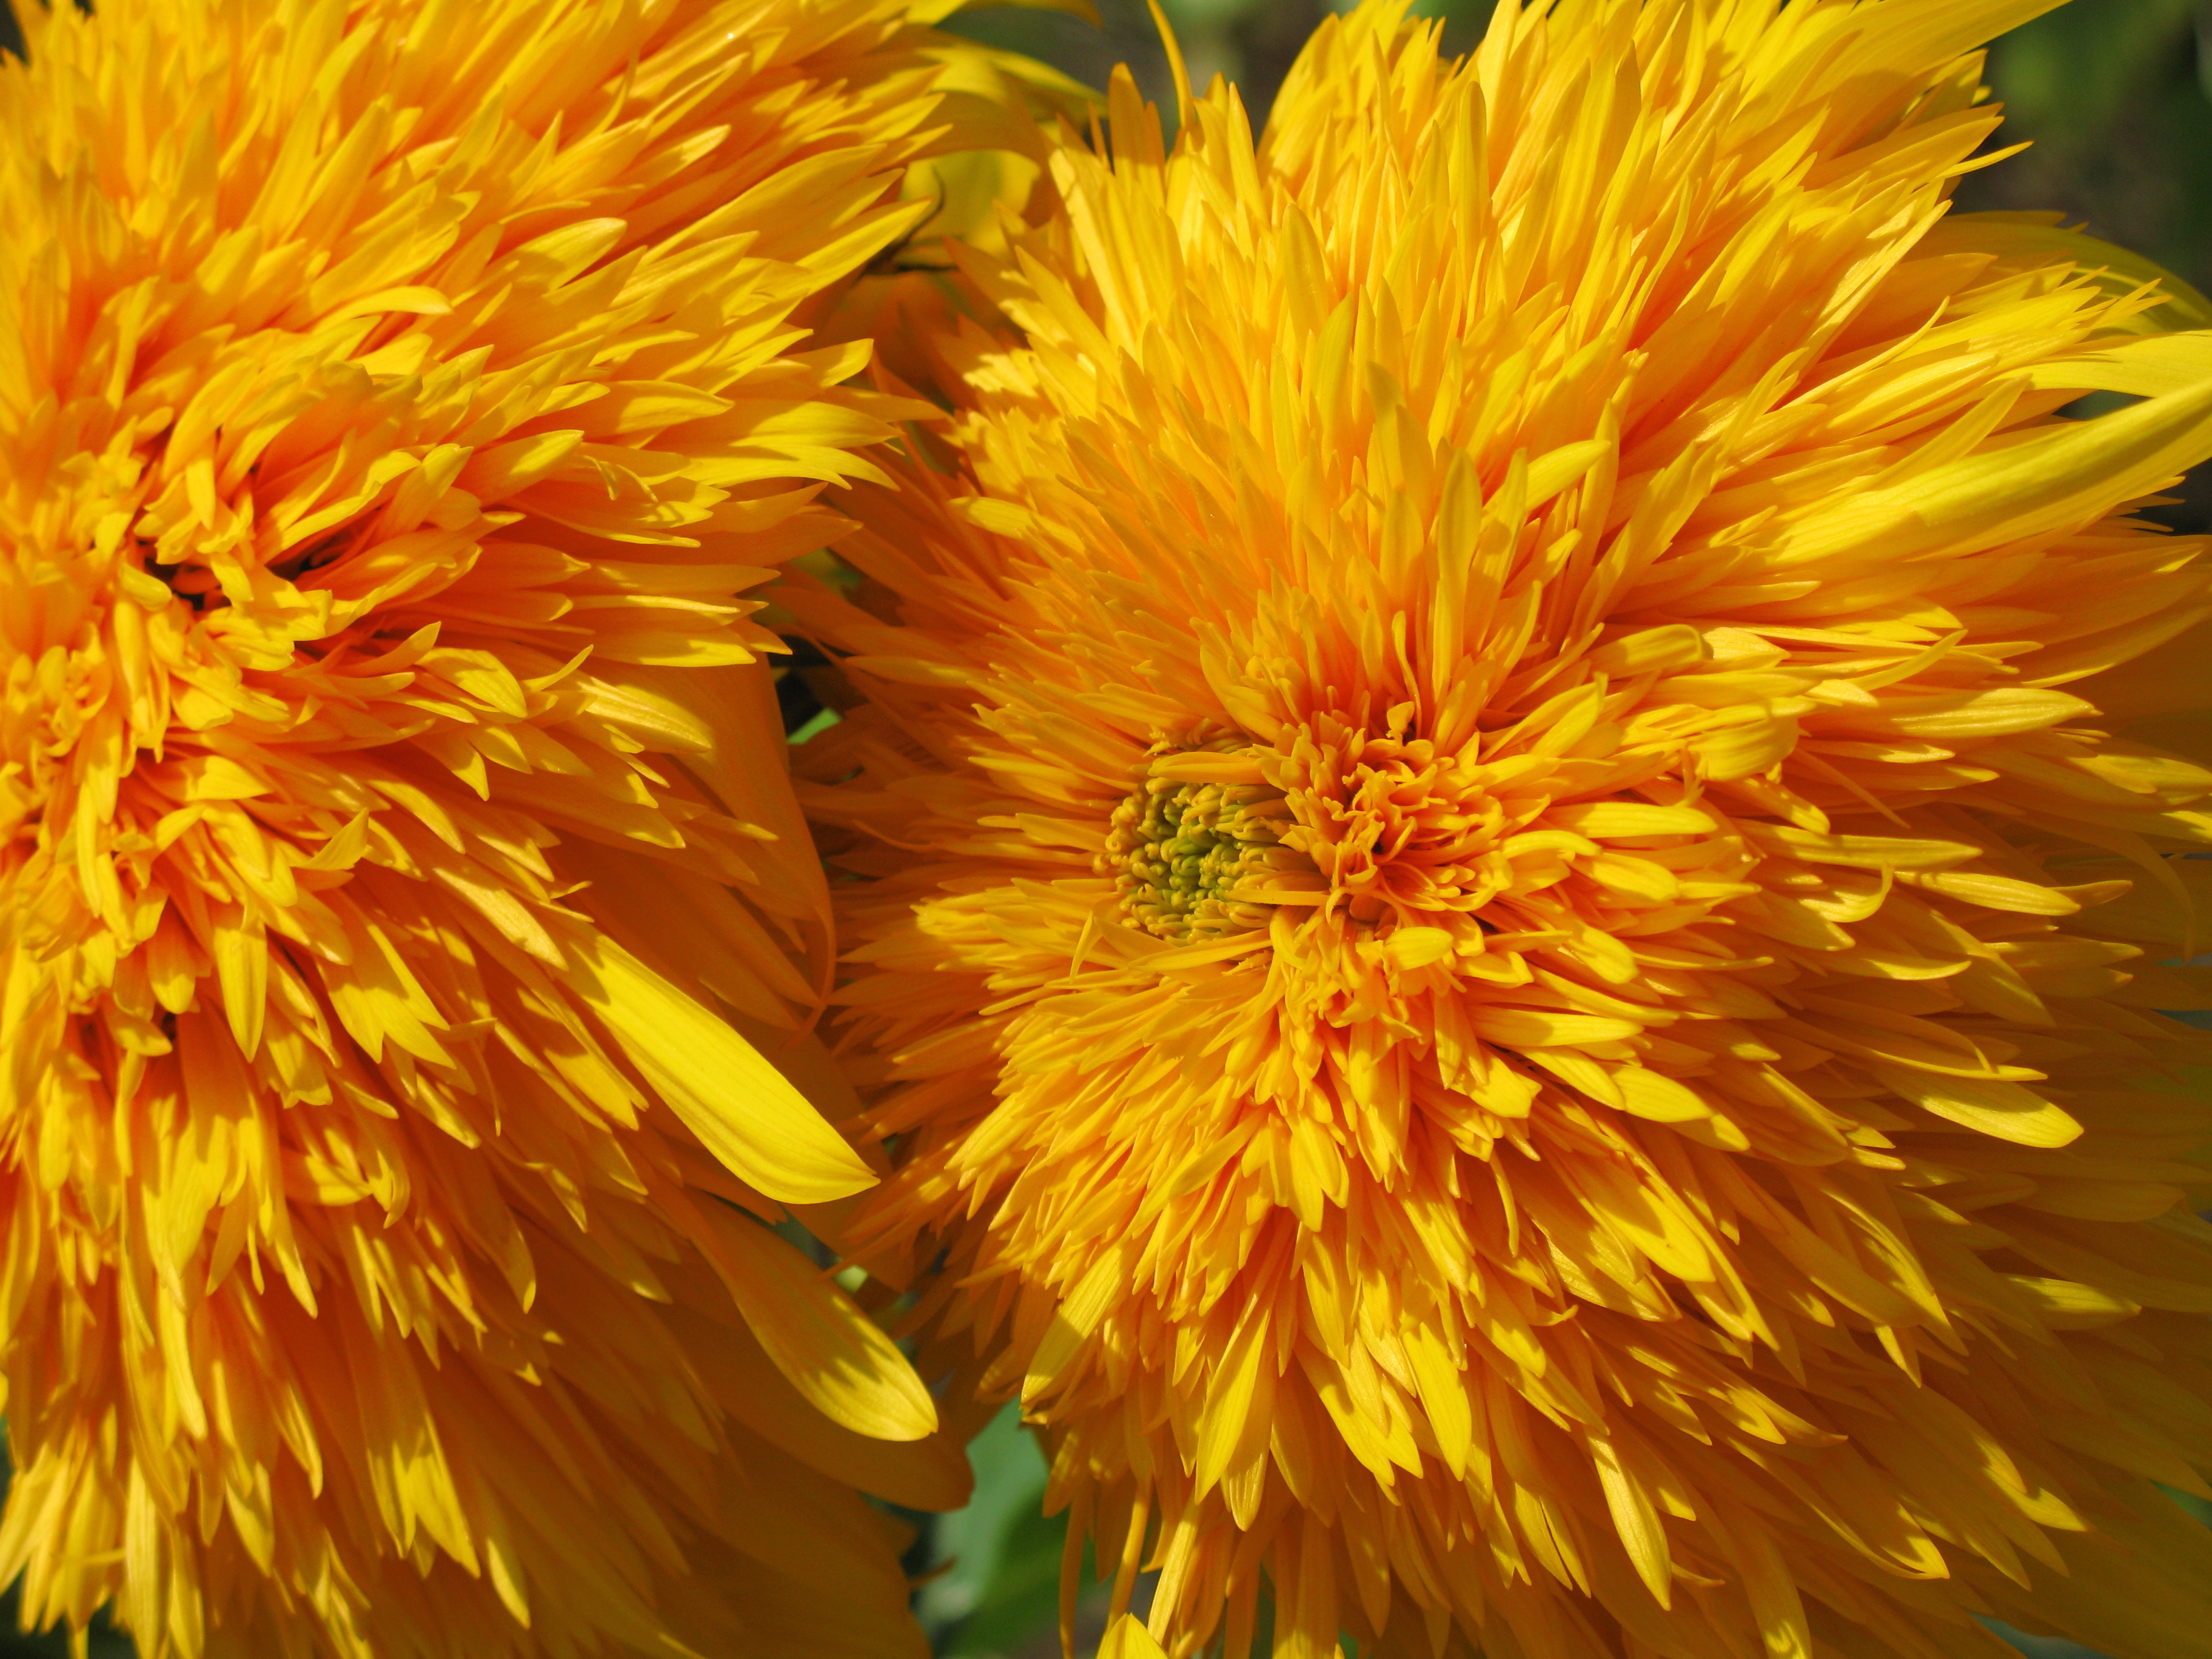
plant, dandelion, flower, petal, pollen, high, yellow, flora, sunflower, wildflower, close up, cool image, helianthus, hires, hi, res, resolution, g7, macro photography, flowering plant, daisy family, grass family, plant stem, land plant